Hurricane Mountain Fire Observation Station

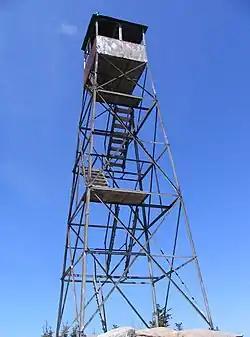
Hurricane Mountain Fire Observation Station, May 2008

The Hurricane Mountain Fire Observation Station is a historic fire observation station located on Hurricane Mountain at Keene in Essex County, New York. The station and contributing resources include a , steel frame lookout tower erected in 1919, two trails leading up the summit, and the ruins of a lean-to style observers cabin. The tower is a prefabricated structure built by the Aermotor Corporation to provide a front line of defense in preserving the Adirondack Park from the hazards of forest fires.